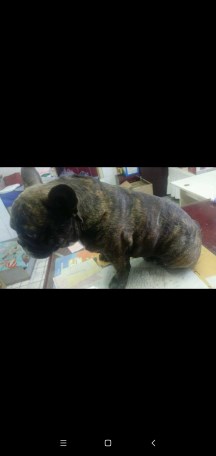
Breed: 1121-n000002-French_bulldog